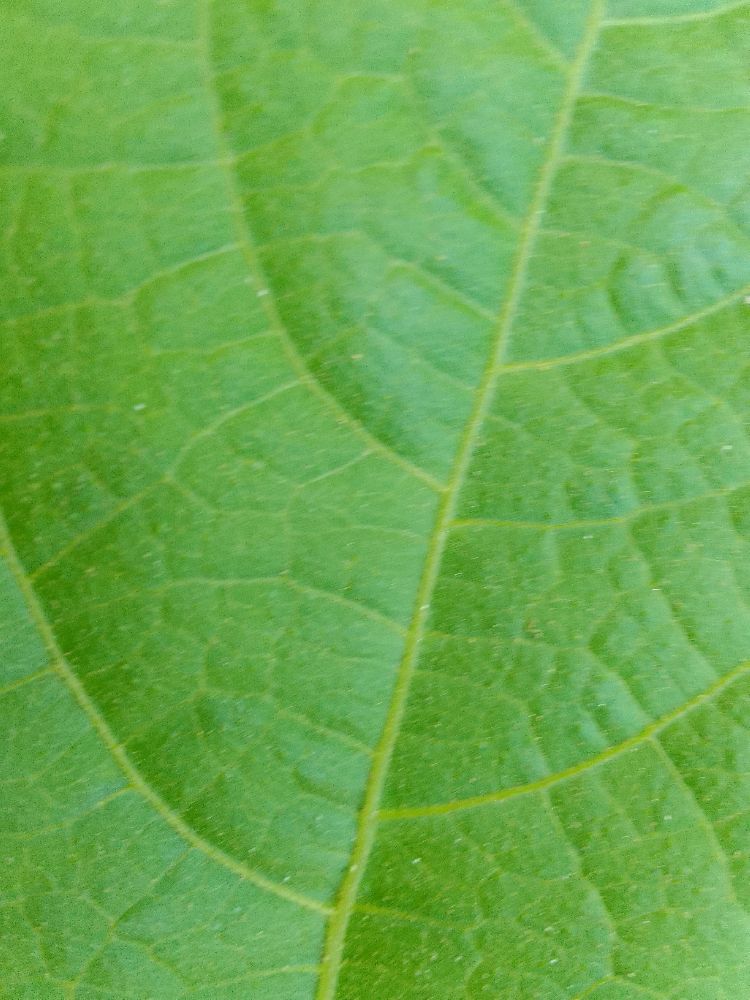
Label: healthy